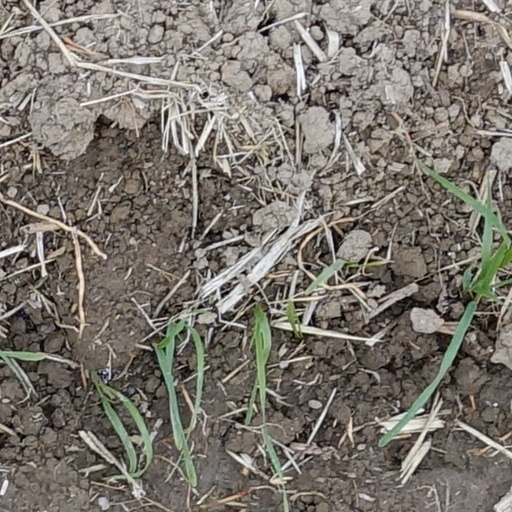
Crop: wheat